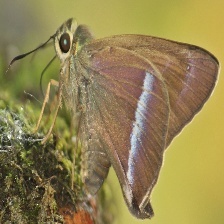
Species: COMMON BANDED AWL